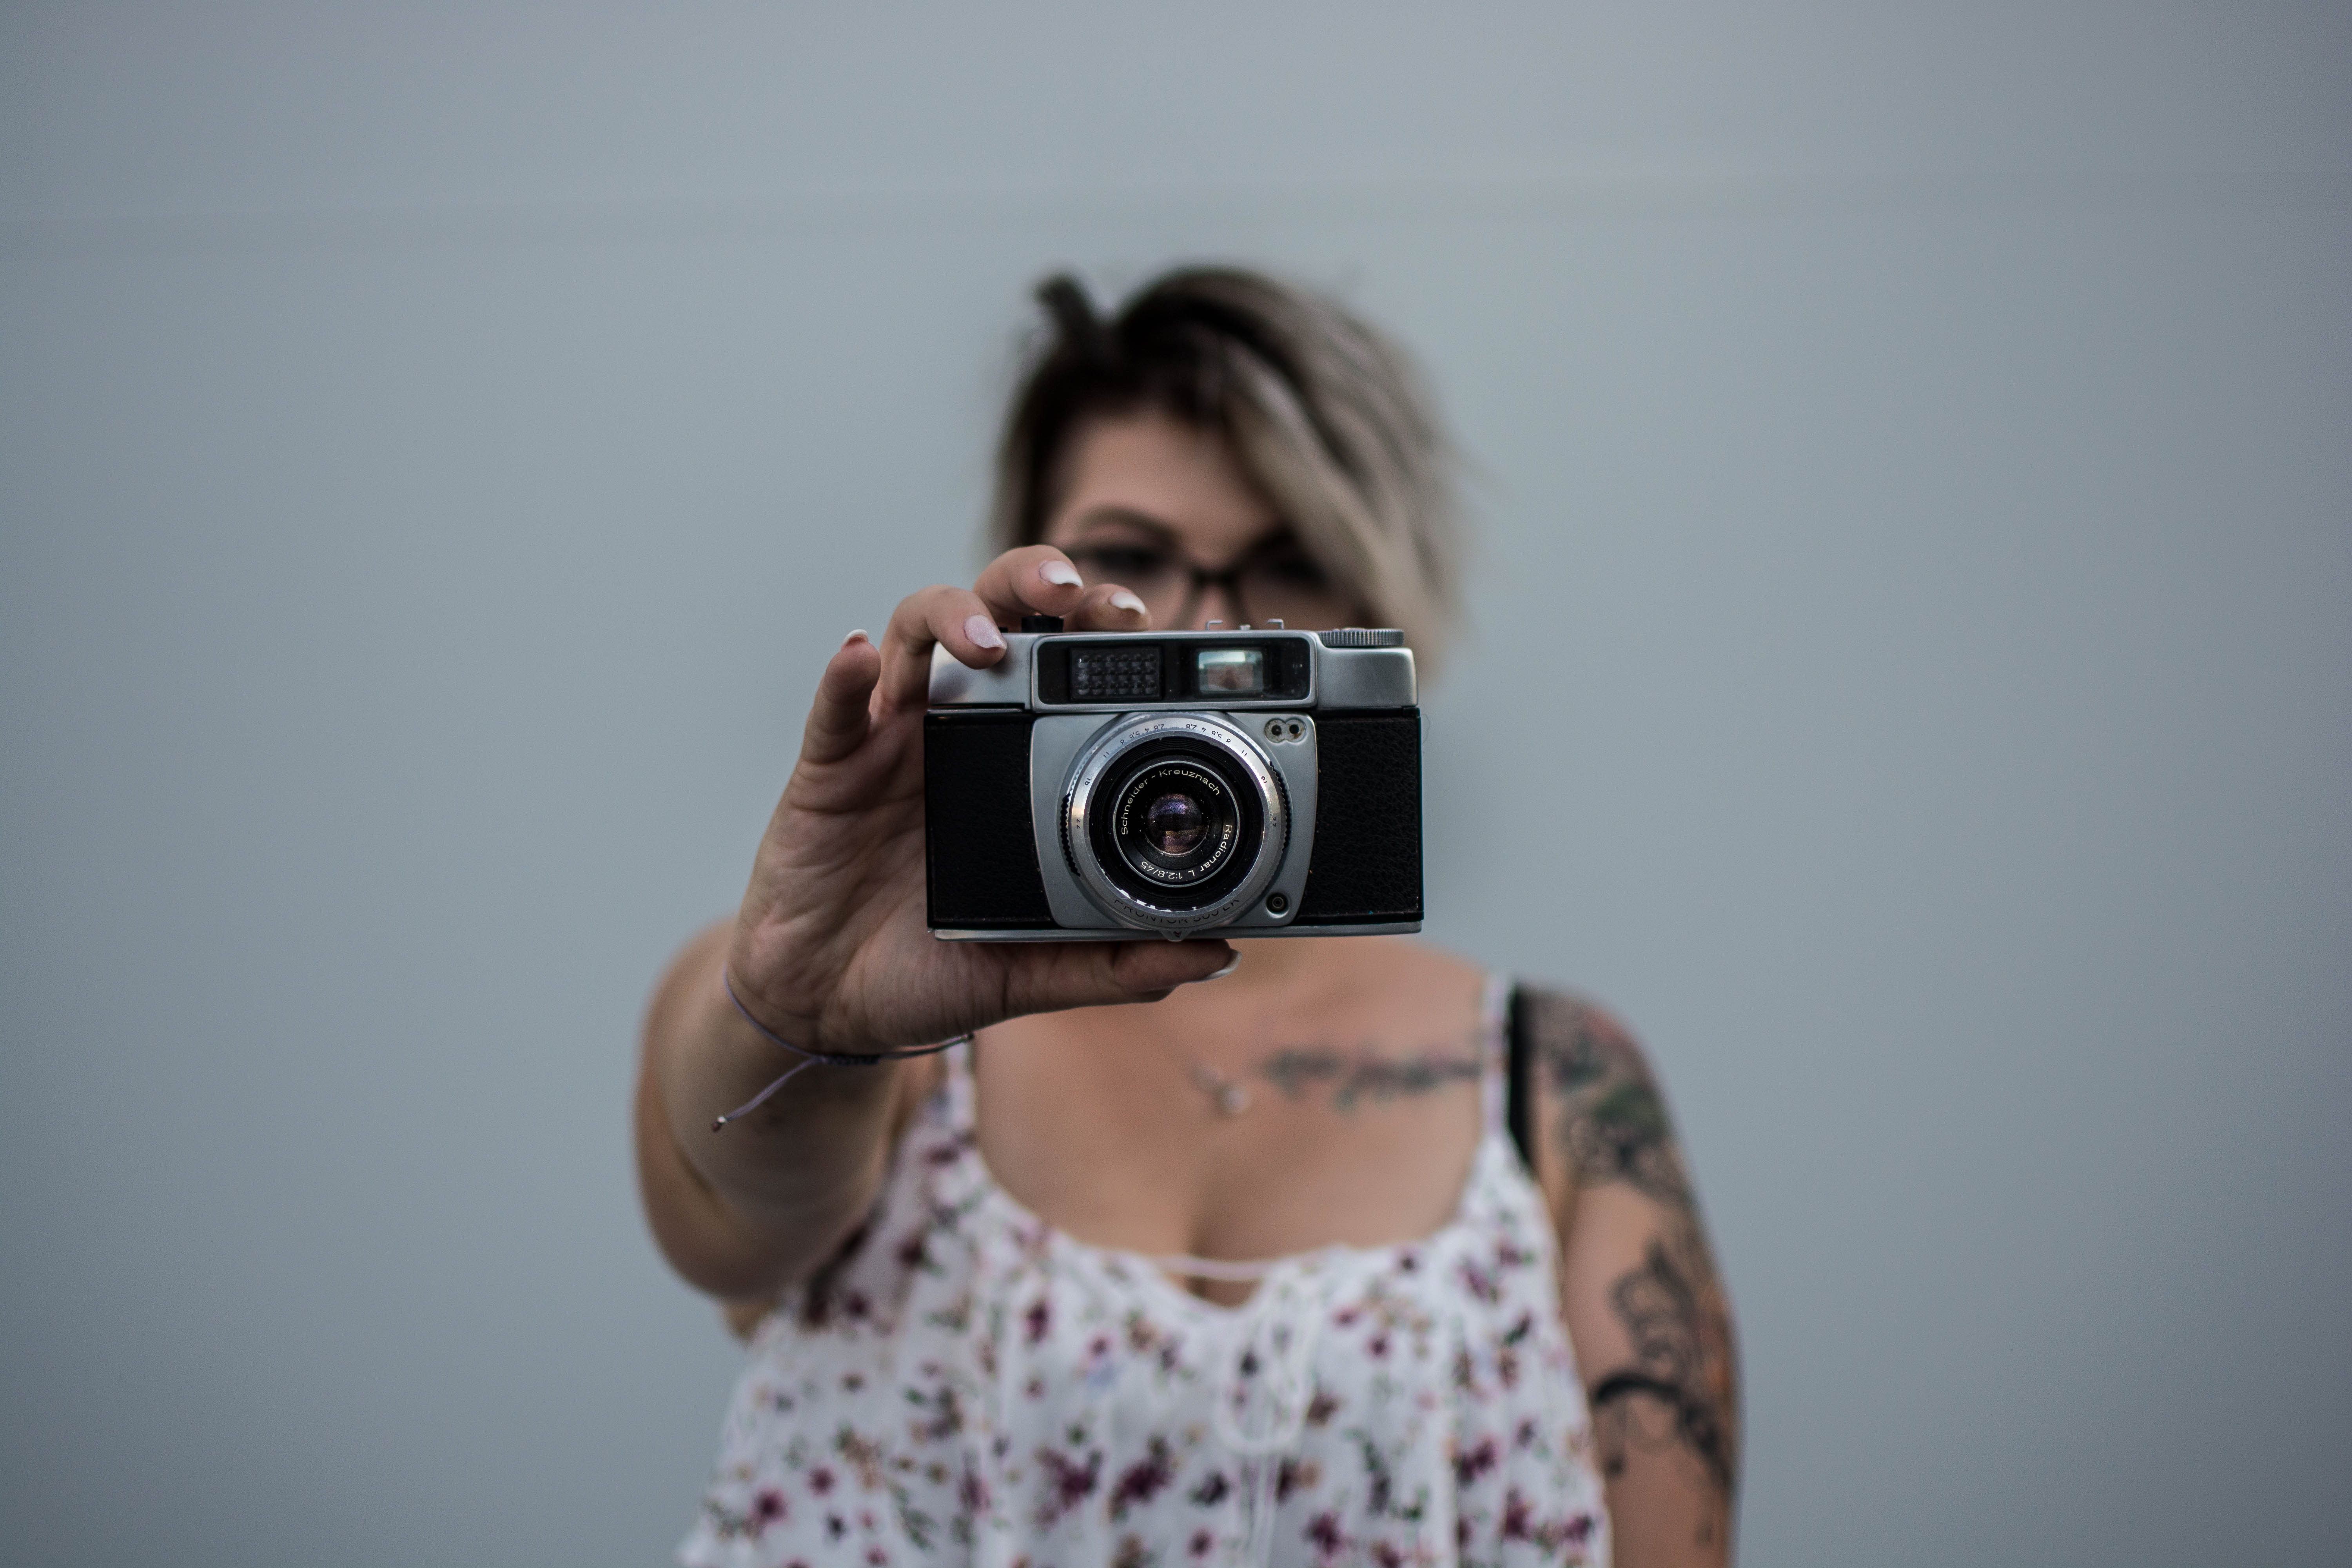
Point and shoot camera, camera, cameras optics, photograph, photographer, digital camera, camera accessory, mirrorless interchangeable lens camera, camera lens, photography, snapshot, film camera, stock photography, room, reflex camera, single lens reflex camera, selfie, black hair, flash photography